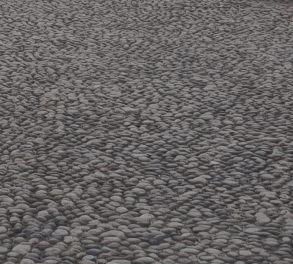
Surface type: cobblestone